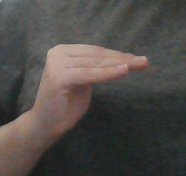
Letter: haa